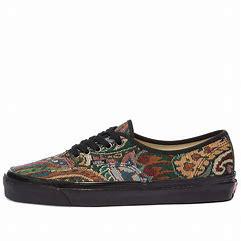
Brand: Vans
Model: UA Authentic